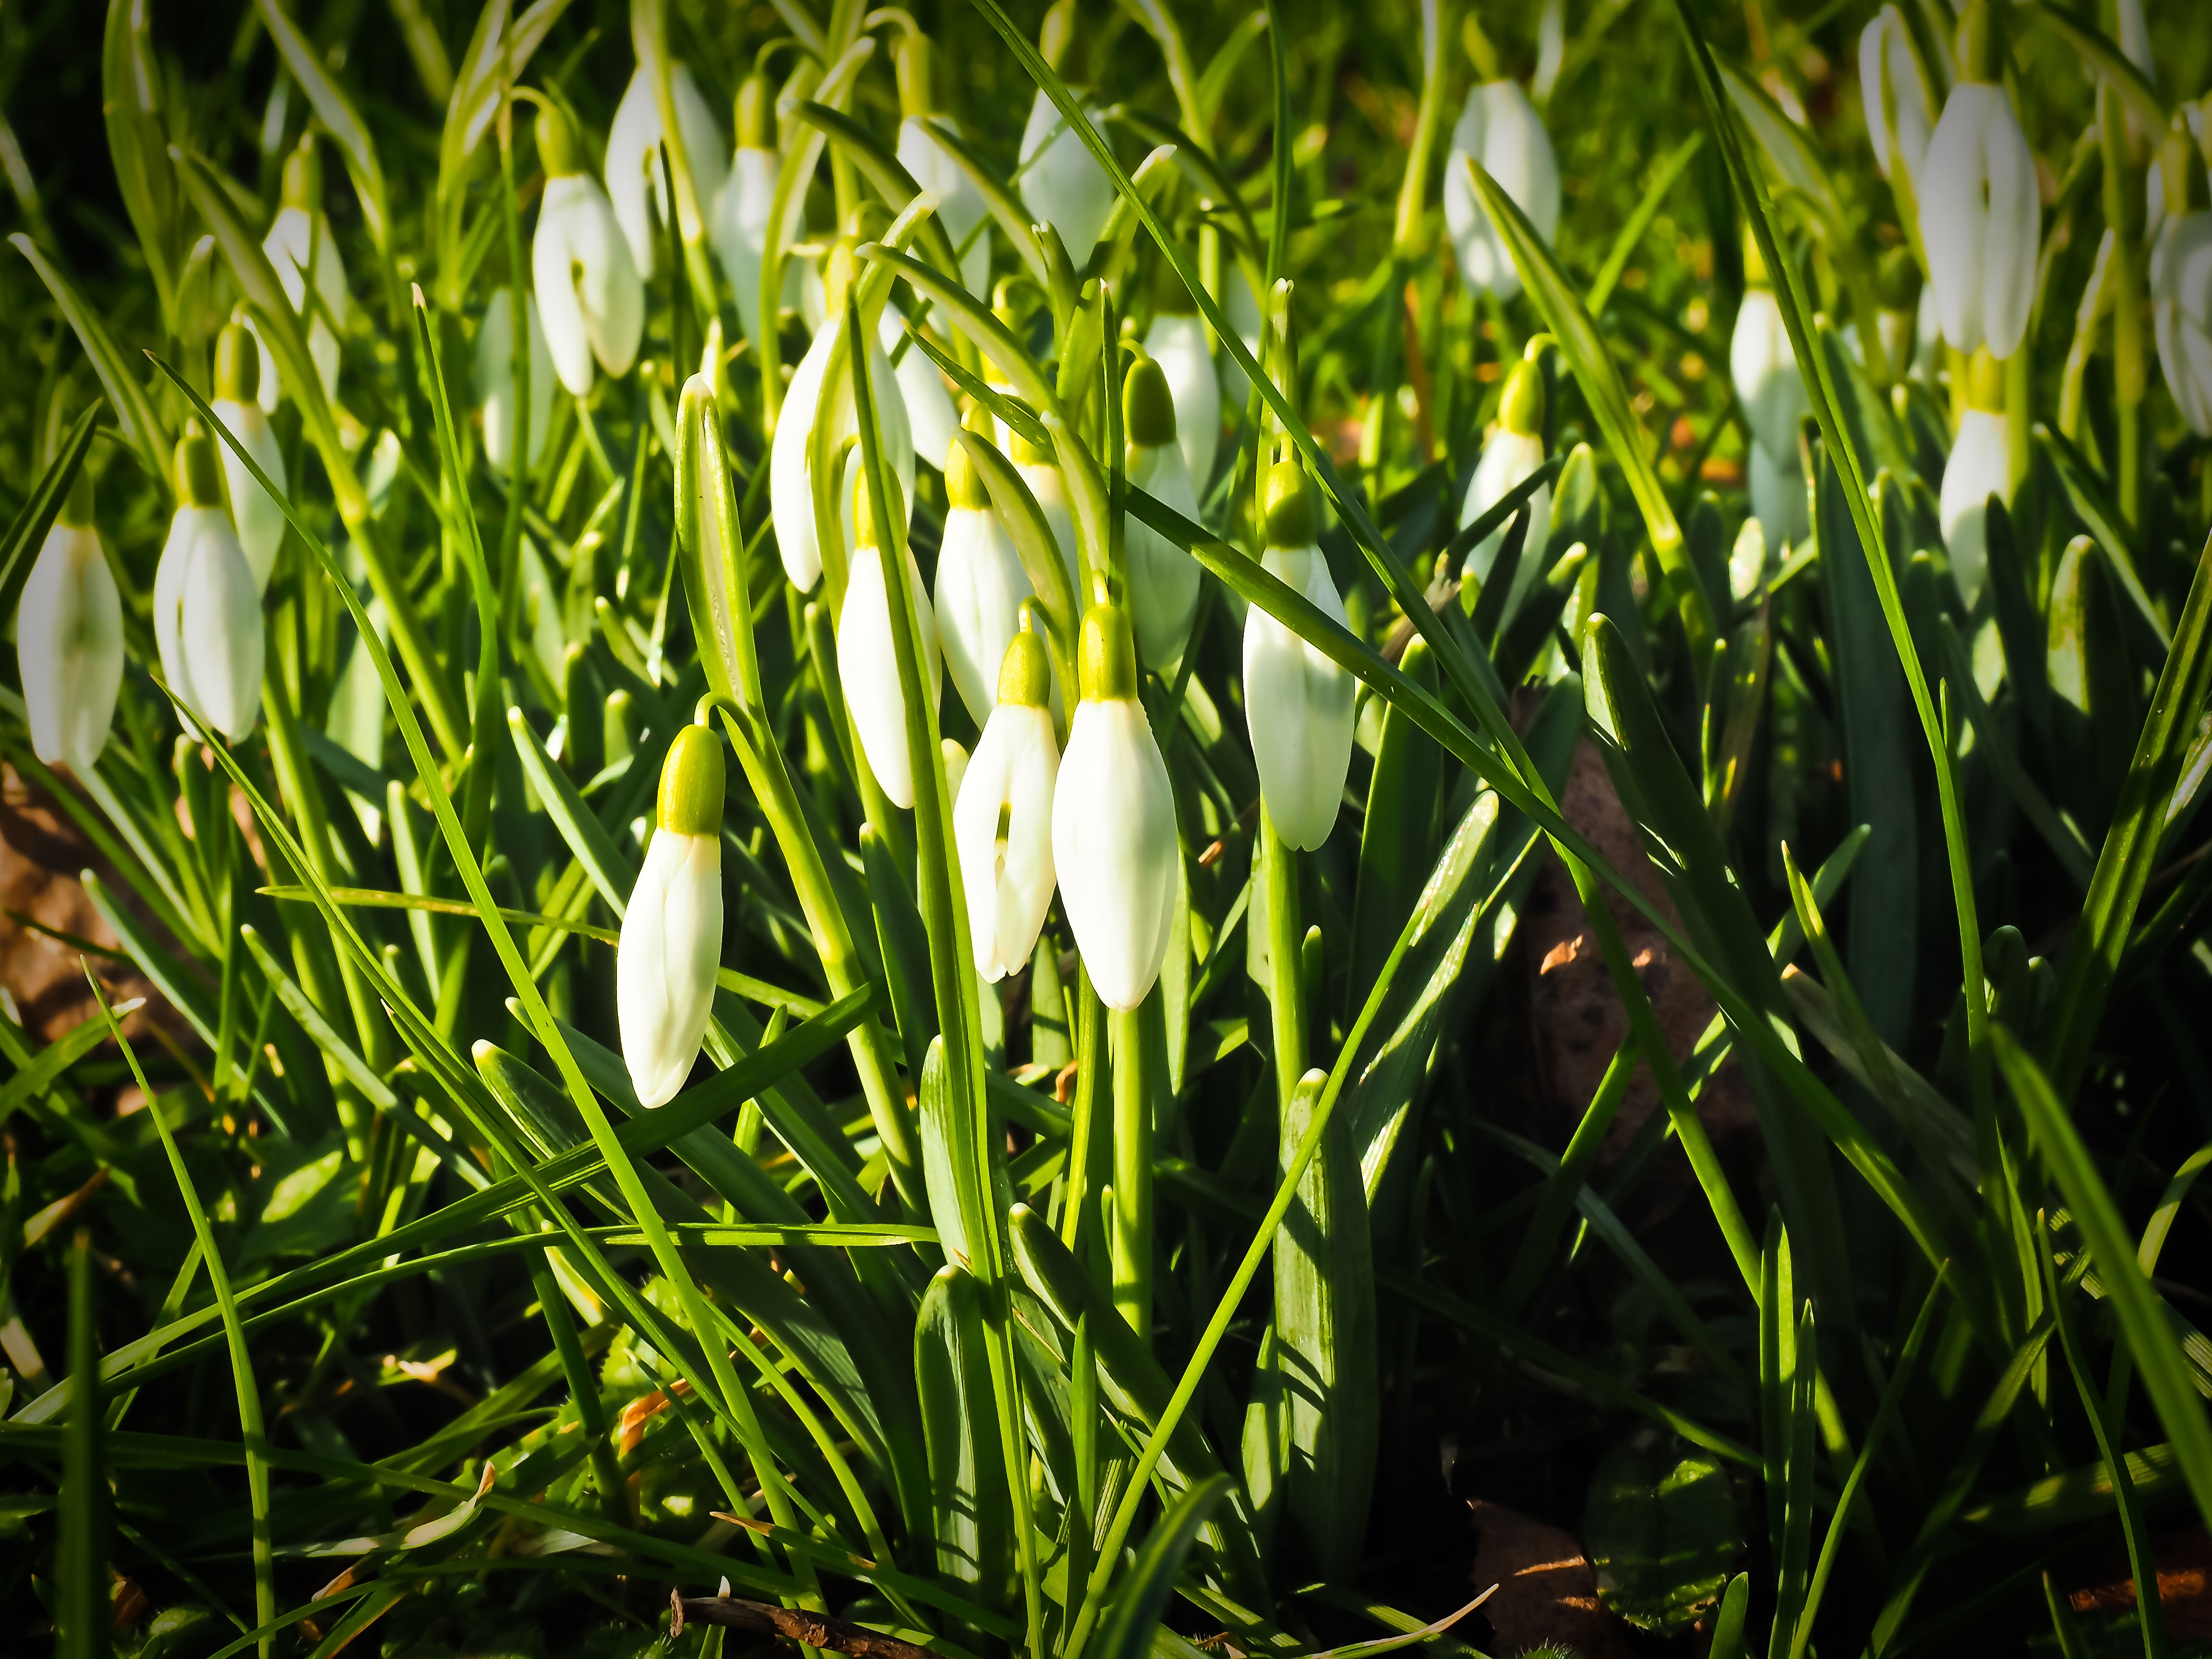
nature, grass, plant, white, field, lawn, flower, bloom, spring, green, botany, close, flora, flowers, crocus, snowdrop, early bloomer, spring flower, galanthus, spring awakening, fr hlingsanfang, flowering plant, signs of spring, grass family, land plant